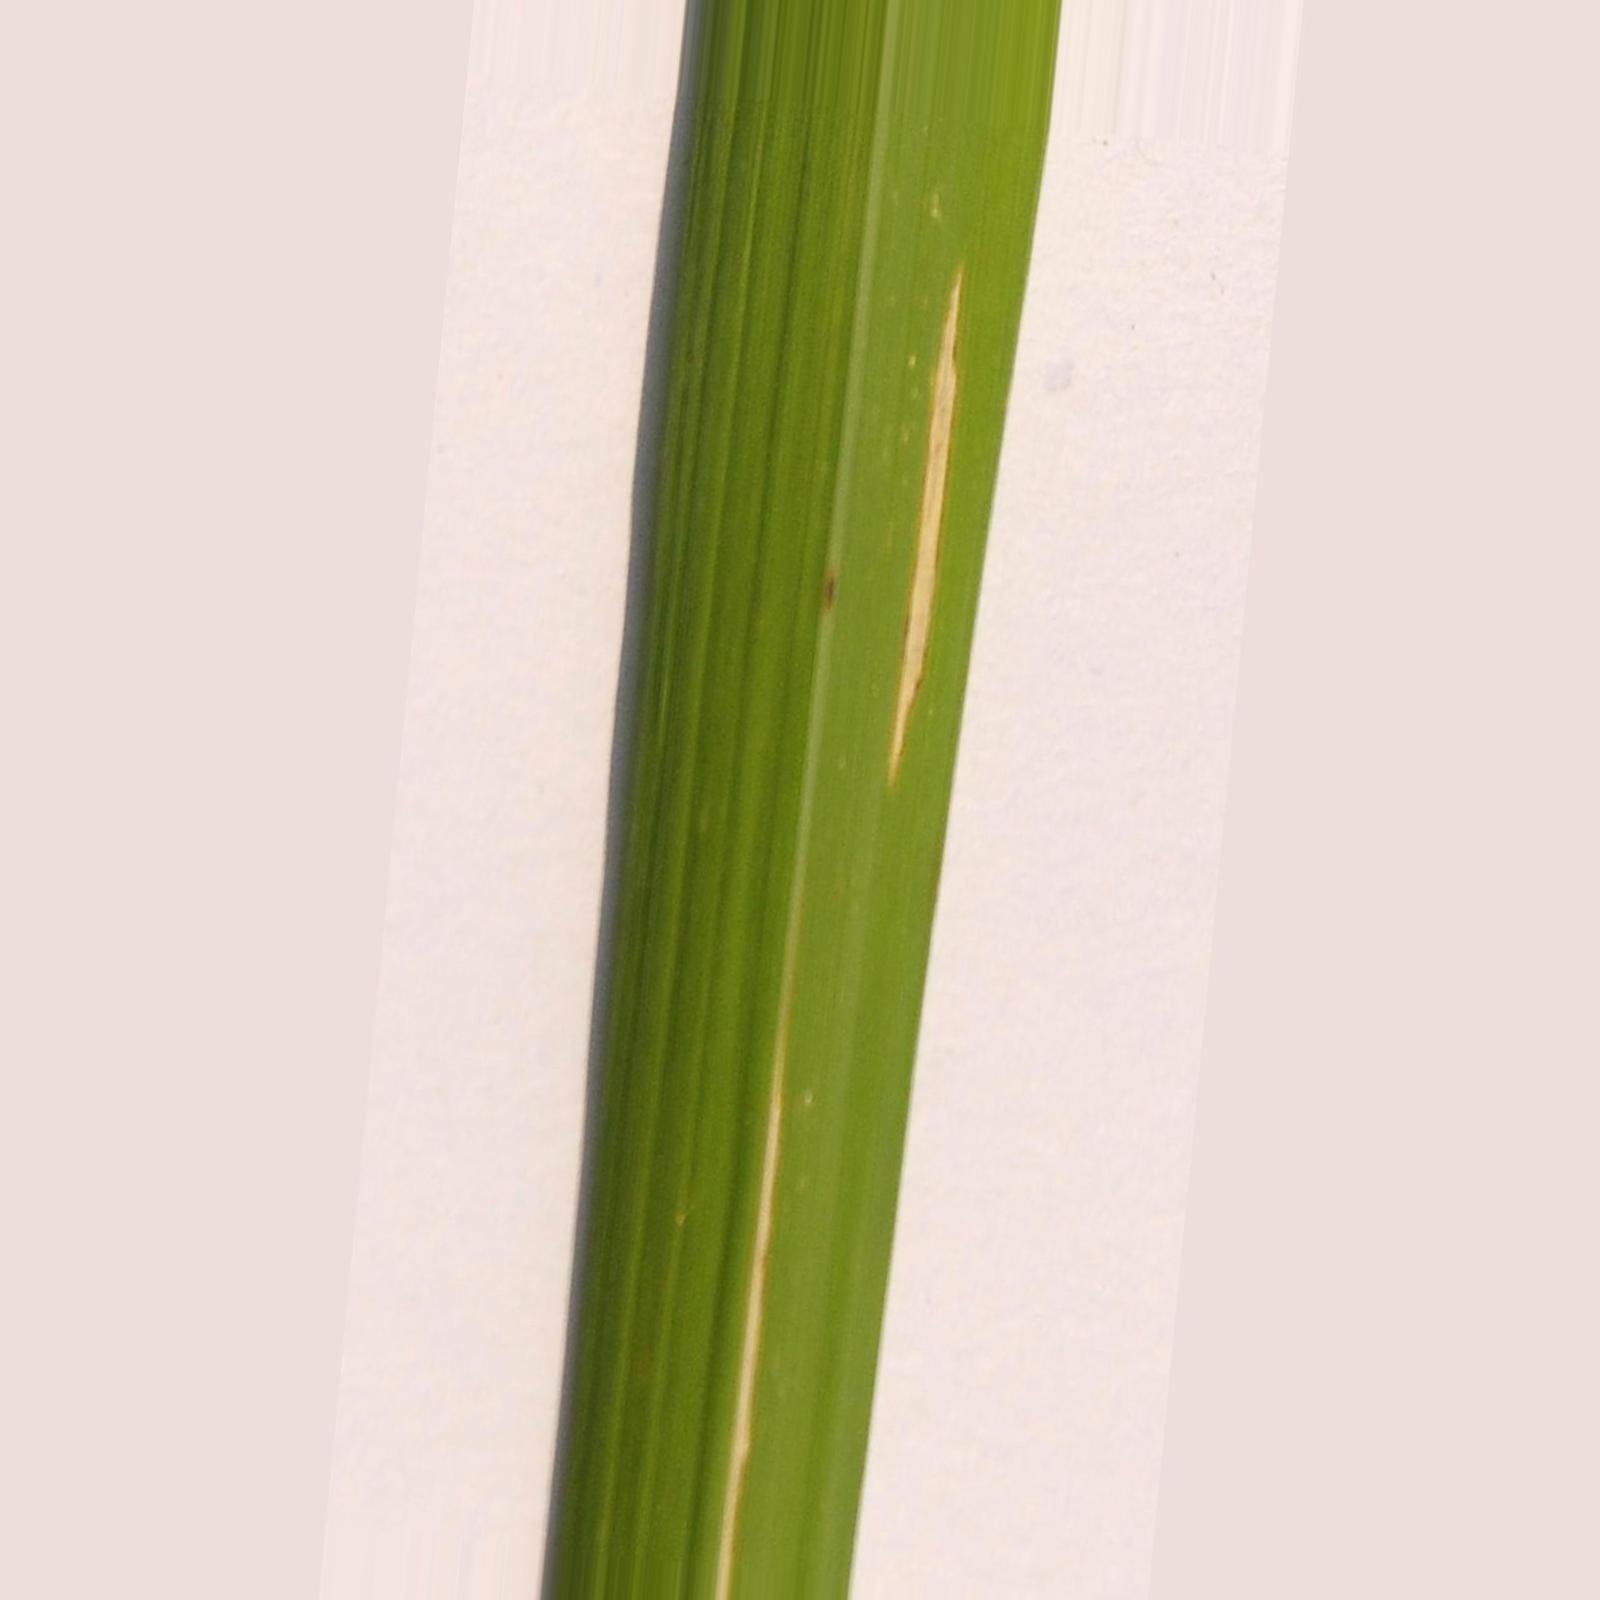
Nhãn: Bệnh Bạc lá (Bacterial leaf blight)